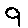
Label: 9